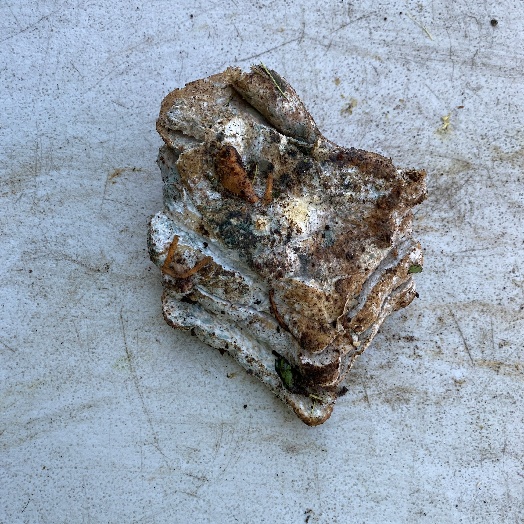
Label: Food Organics